Love Finds Andy Hardy

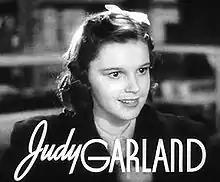
Judy Garland in the trailer for the film.

It is December 1938 in the town of Carvel. Andy Hardy (Mickey Rooney) is putting a down payment on a used car, desperate to take his girlfriend Polly Benedict (Ann Rutherford) to the Christmas Eve dance in his own car. When Polly tells Andy she will be visiting her grandmother for the next three weeks and will not be able to attend the Christmas Eve dance with him, Andy vows to attend the dance alone. Judge Hardy (Lewis Stone), Andy's father, later encounters his son, who broaches the subject of car ownership, but Judge Hardy tells Andy that he cannot have his own car.